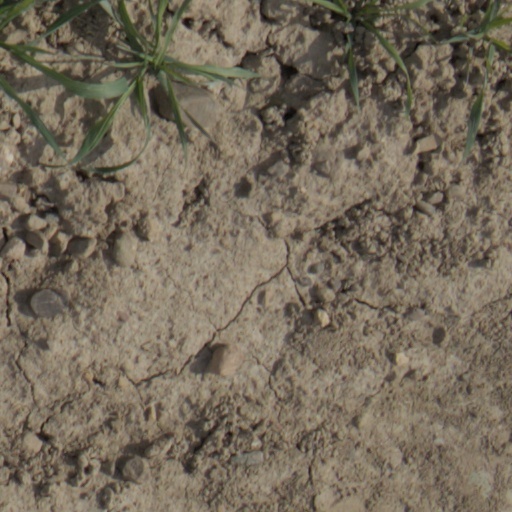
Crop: wheat